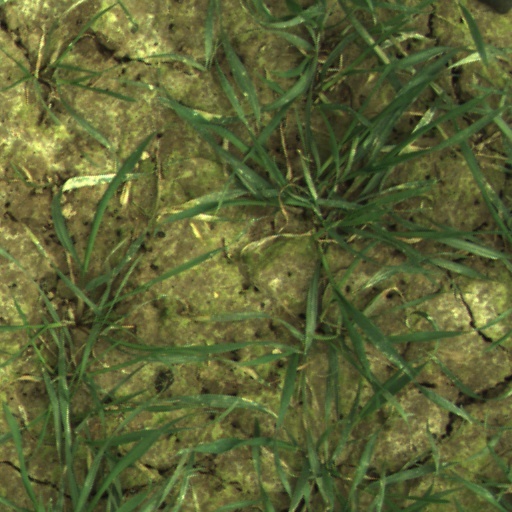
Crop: wheat